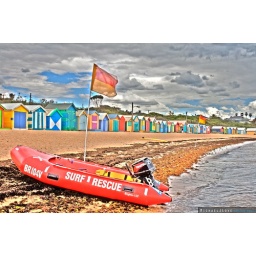
HDR image of the Surf &amp;amp; Rescue boat in front of the colourful beach huts on Brighton Beach.